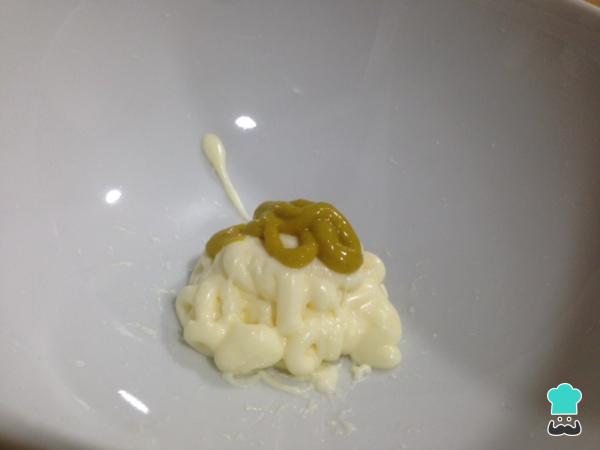
Por otro lado, haremos un aderezo con mostaza y mayonesa ligera. Si queréis podéis añadir un poquito de salsa Worcesterchire o salsa inglesa.